Alan Cunningham

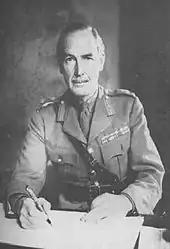
General Sir Alan Cunningham.

After Dunkirk, Cunningham was moved from 5th Anti-Aircraft initially to reform the 4th (Infantry) Division, but this was quickly changed and he was ordered to form and train the 66th Infantry Division, in Manchester. He was the moved to Scotland to command the 9th (Highland) Infantry Division, and renamed it 51st (Highland) Infantry Division, when the majority of that Division was lost in the withdrawal from France. At 3 days notice he was informed that he was to take command of the East Africa Force in Kenya and was promoted to acting lieutenant general.